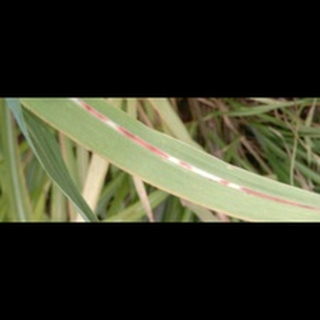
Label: sugarcane_red_rot